Shandon, Cork

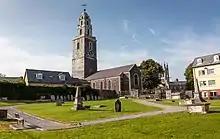
Church and steeple of St. Anne's Shandon

Shandon was one of a number of settlements in and around ancient Cork, and takes its name from an old fort ("sean dún") in the area. A medieval church dedicated to St. Mary was built close to the site of the fort, and referred to in 12th century texts as 'St. Mary of the Mountain'. A later castle, built on or close to the site of the more ancient fort, became the official residence of the President of Munster from the 16th century. This castle (Shandon Castle) and the original church of St. Mary (St. Mary of the Mountain) were both destroyed during the Siege of Cork in the late 17th century.